Saumyakeshava Temple, Nagamangala

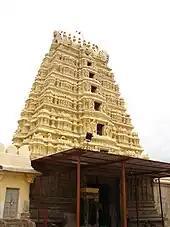
"Gopura" over main entrance at Saumyakeshava temple, Nagamangala

According to art historian Adam Hardy, the basic plan of the shrine ("mulaprasada") is stellate (star shaped). It stands on a platform called "jagati" and is constructed with Soap stone material. According to historian Percy Brown this is a Hoysala innovation. Overall, the temple exhibits the "nagara" features (northern Indian influence) seen in a few other Hoysala temples such as in the Sadasiva Temple, Nuggehalli. According to art historians Gerard Foekema and Percy Brown, "nagara" features are seldom seen in Hoysala temples. The temple is a large structure and has received patronage by multiple dynasties and reveals features of the later day Vijayanagara empire whose rulers added the entrance and tower over it ("mahadvara") and bounding walls ("prakara"). Some post-Vijayanagara features are also visible. The tower over the entrance ("gopuram") is a 7-story tall lime and brick structure that is adorned by Hindu gods, goddesses and other decorative structures in stucco.